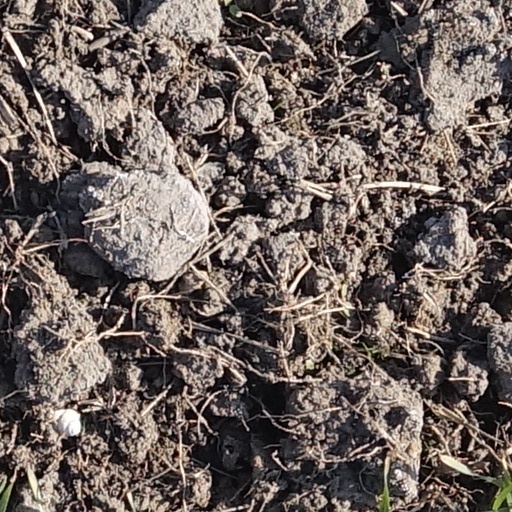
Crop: wheat